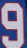
Number: 9